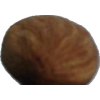
Label: almonds